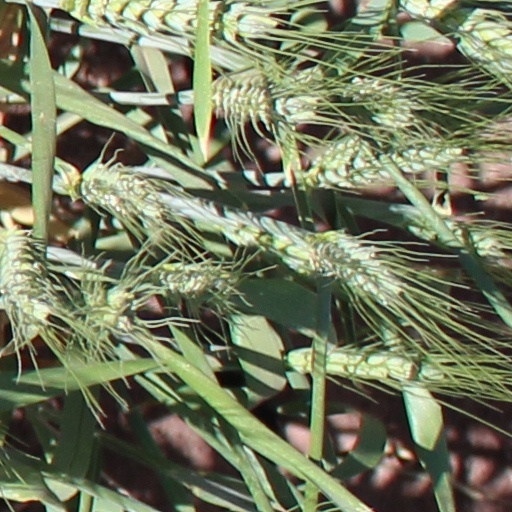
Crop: wheat